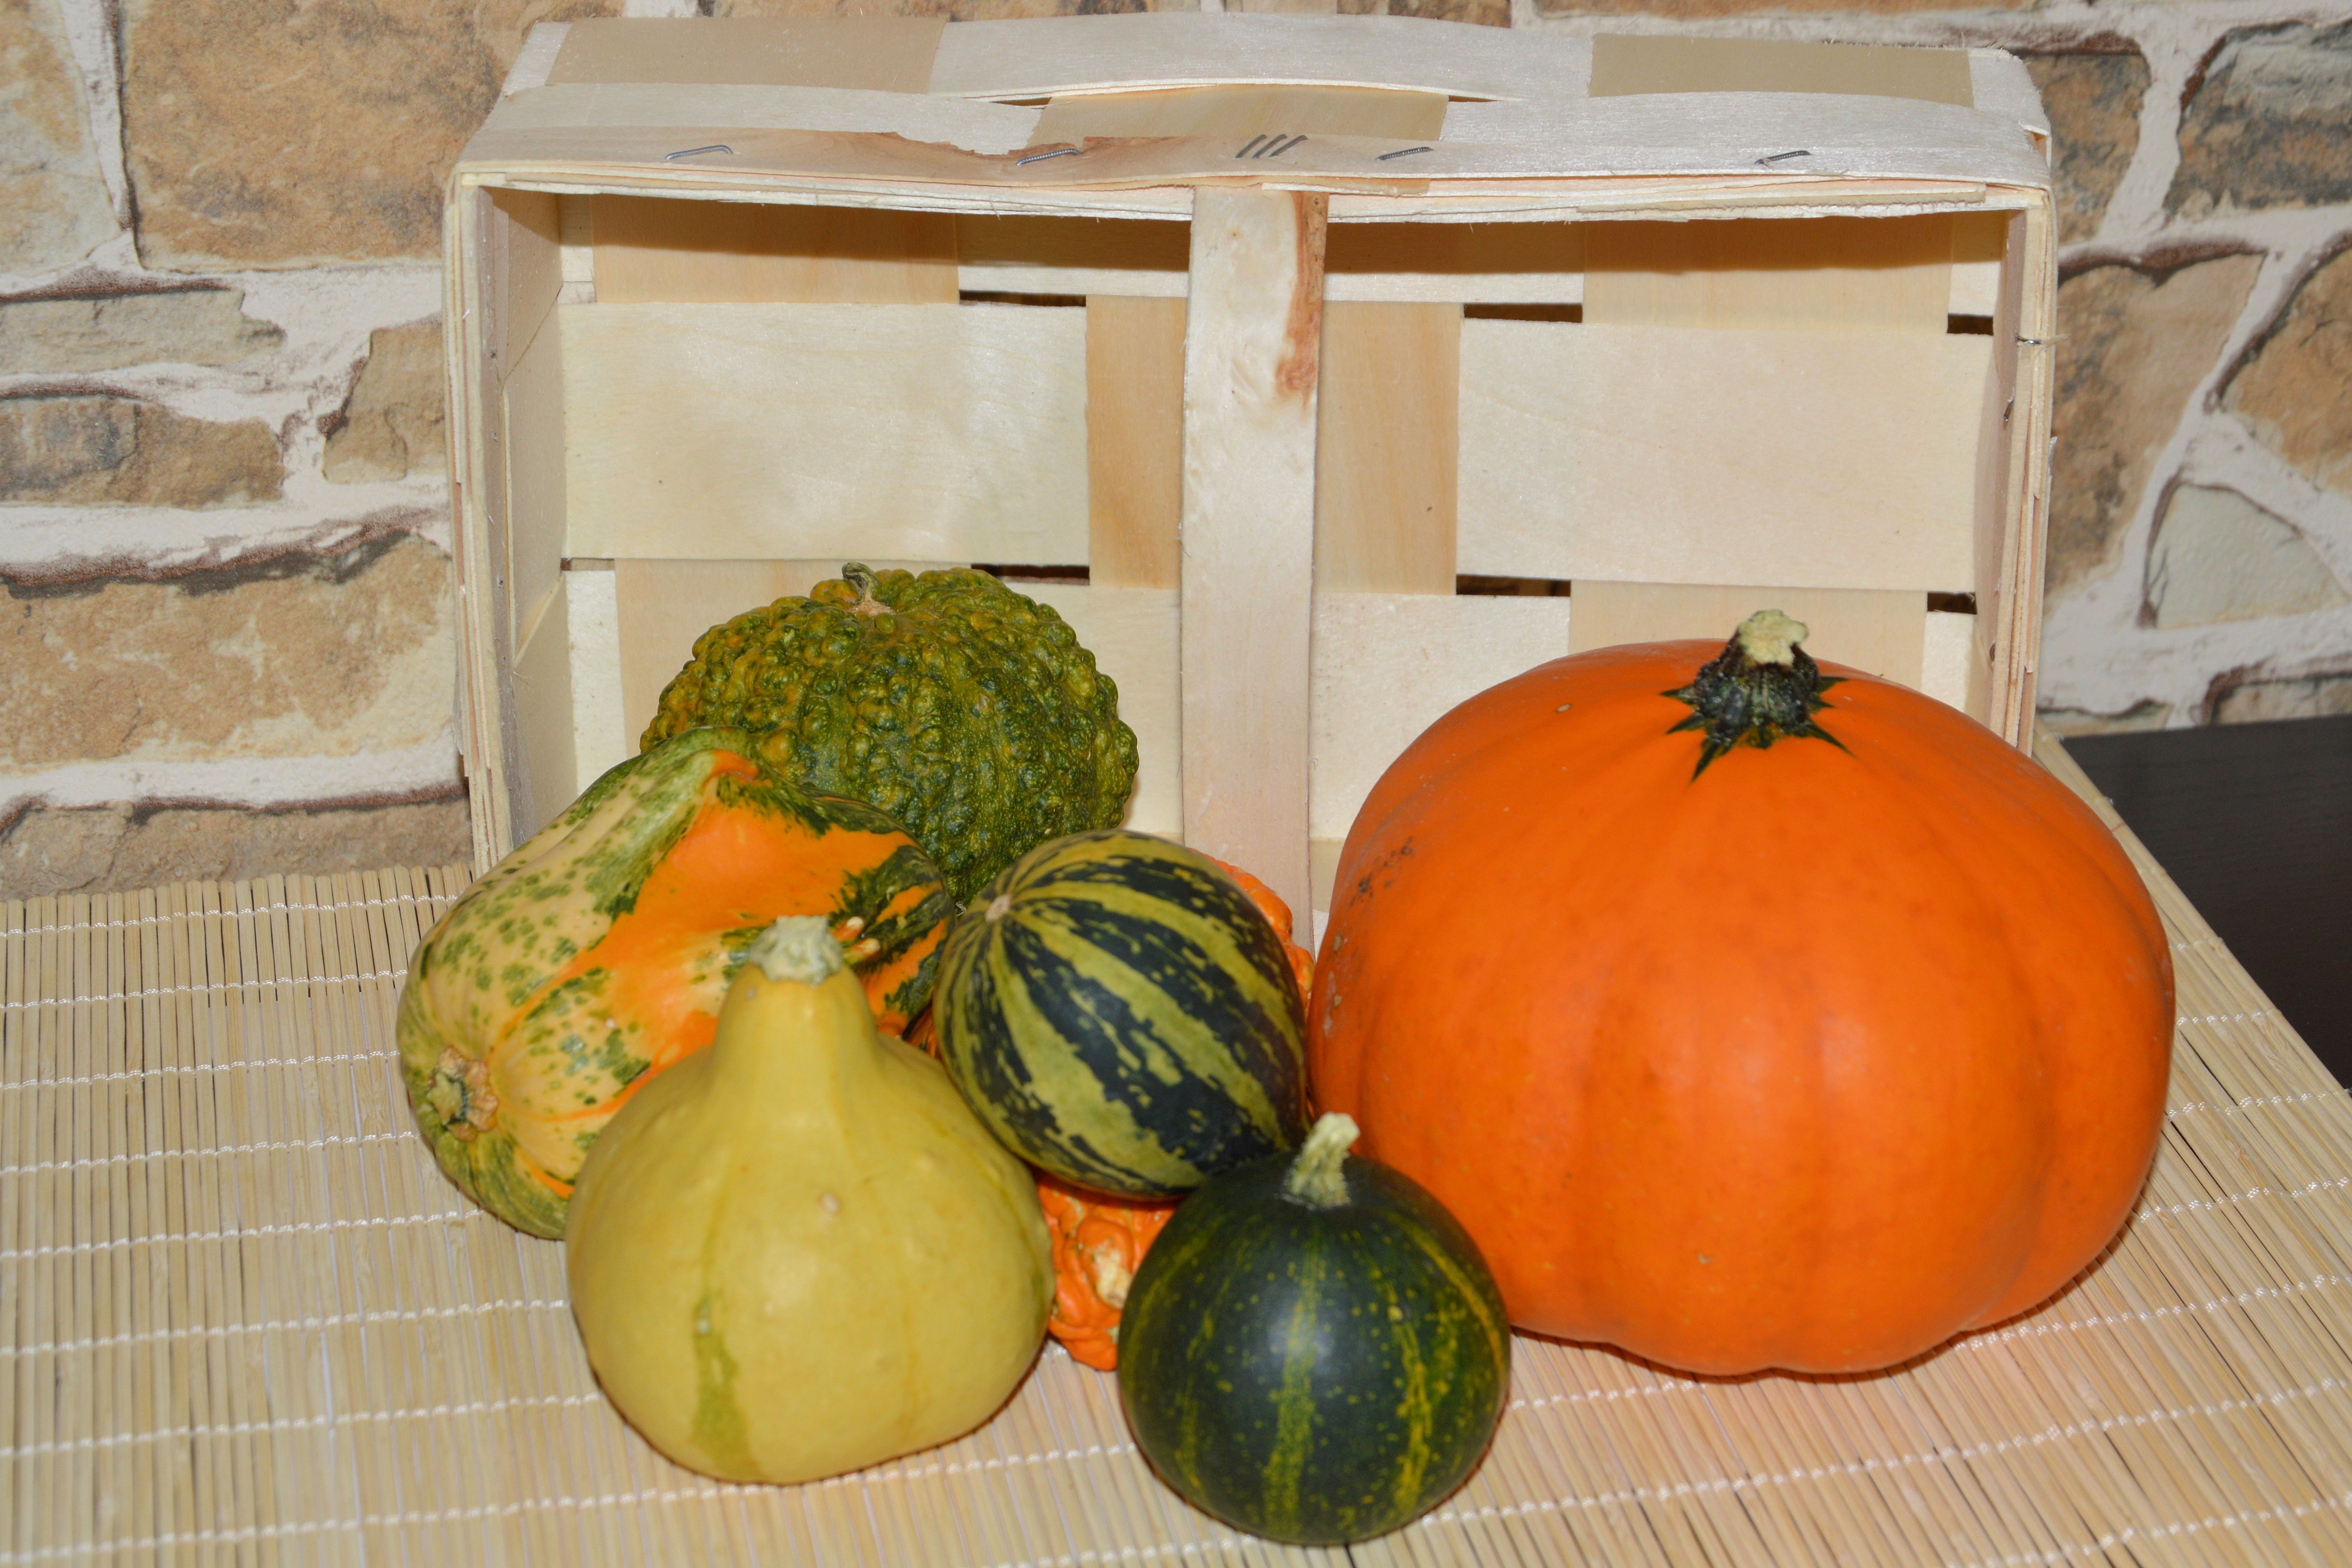
plant, decoration, food, produce, vegetable, autumn, pumpkin, colorful, agriculture, gourd, thanksgiving, calabaza, carving, pumpkins, cucurbita, decorative squashes, autumn vegetables, flowering plant, winter squash, land plant, cucumber gourd and melon family